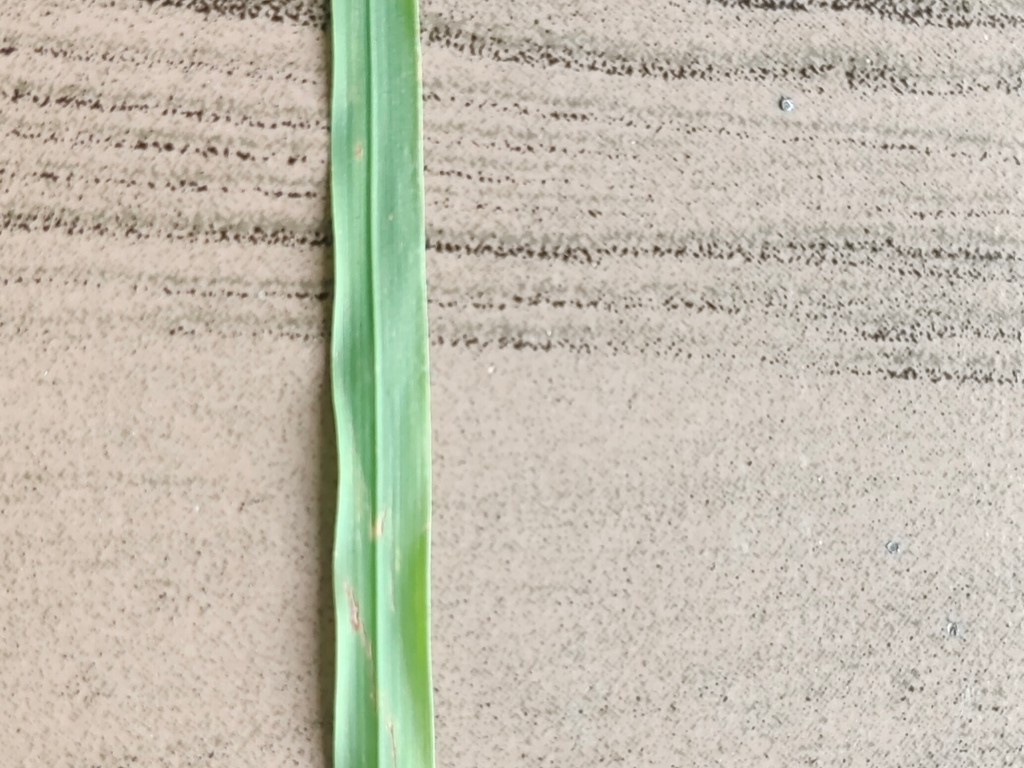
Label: Unhealthy